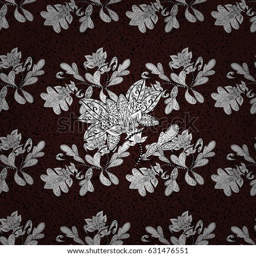
traditional classic white vector pattern on brown background with white elements .